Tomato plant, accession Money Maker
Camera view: vertical (180 deg); turntable rotation: 210 degrees
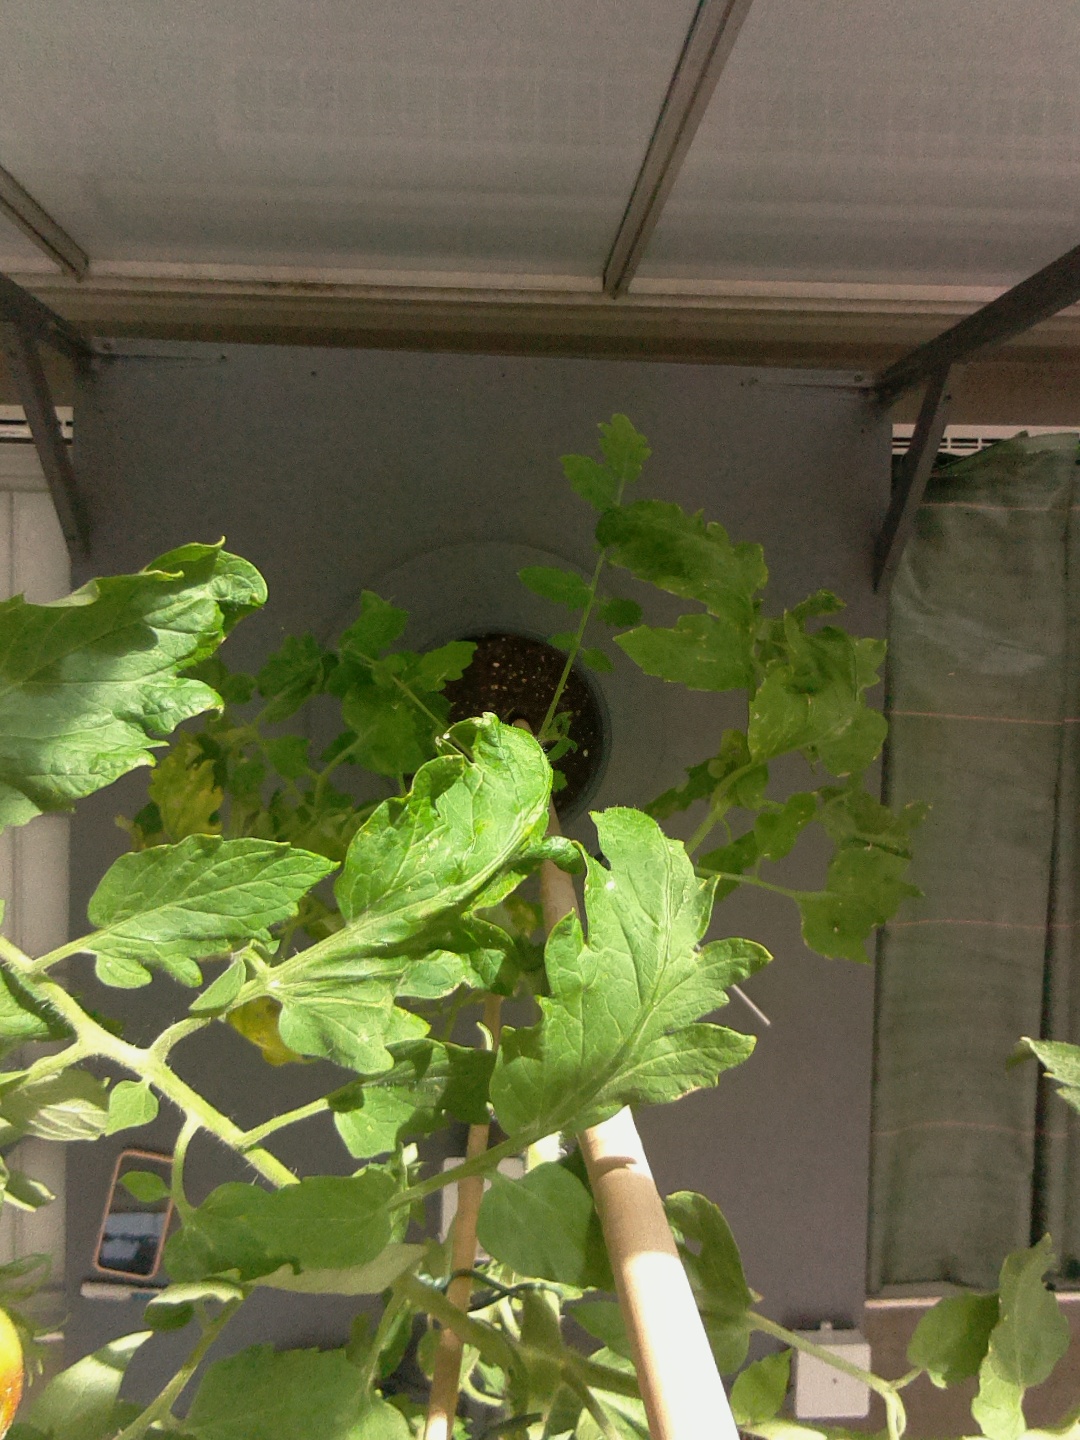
BBCH growth stage 78: 80% -90% of final fruit size